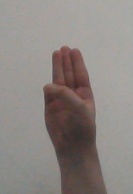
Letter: thaa